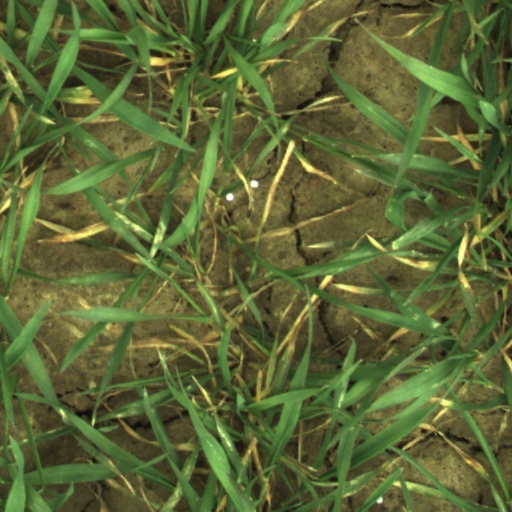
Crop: wheat